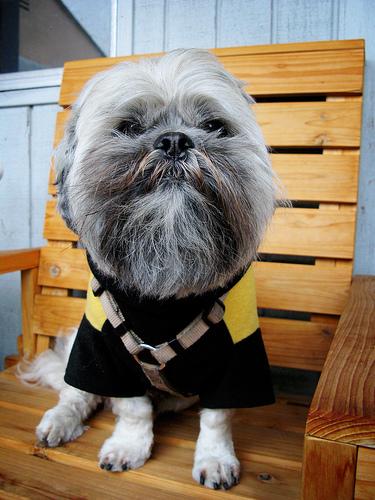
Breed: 215-n000038-Lhasa